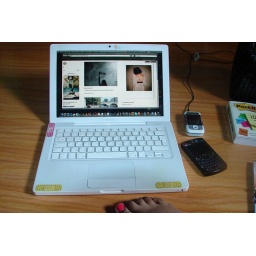
I enjoy working on my bedroom floor. I actually prefer my floor over my desk, haha.